Esnouveaux

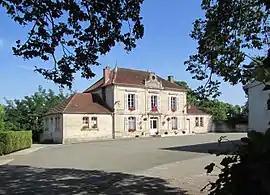
The town hall in Esnouveaux

Esnouveaux is a commune in the Haute-Marne department in north-eastern France.